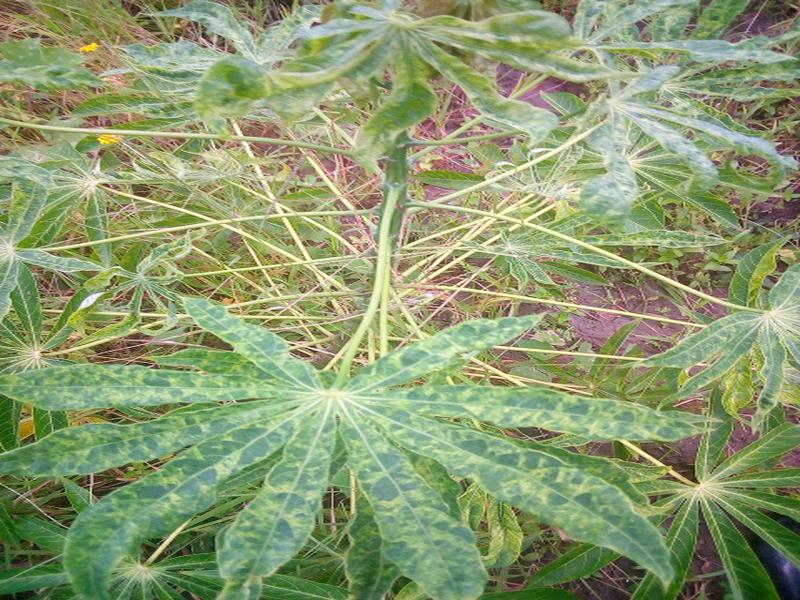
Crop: cassava
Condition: mosaic_disease